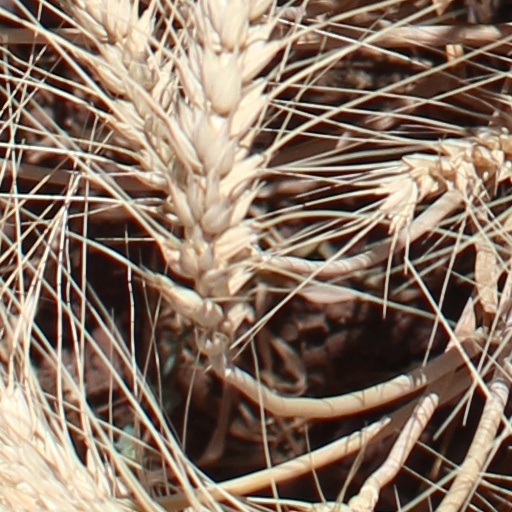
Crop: wheat